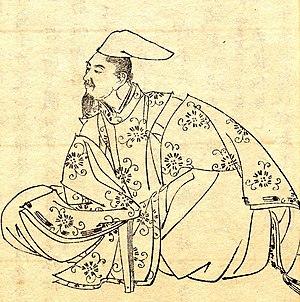
Ki no Tsurayuki est un aristocrate et un homme de lettres de l'époque de Heian. Compilateur du Kokin Wakashū, il est un des trente-six grands poètes.